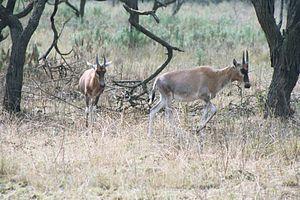
Le Blesbok, aussi appelé Damalisque à front blanc, est une espèce de mammifère de la famille des bovidés qui se rencontre au sud de l'Afrique. C'est une antilope de taille moyenne, originaire de la Province du Cap en Afrique du Sud.
Les damalisques forment un genre de la sous-famille des Alcelaphinae.